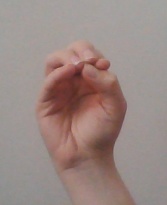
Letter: ha